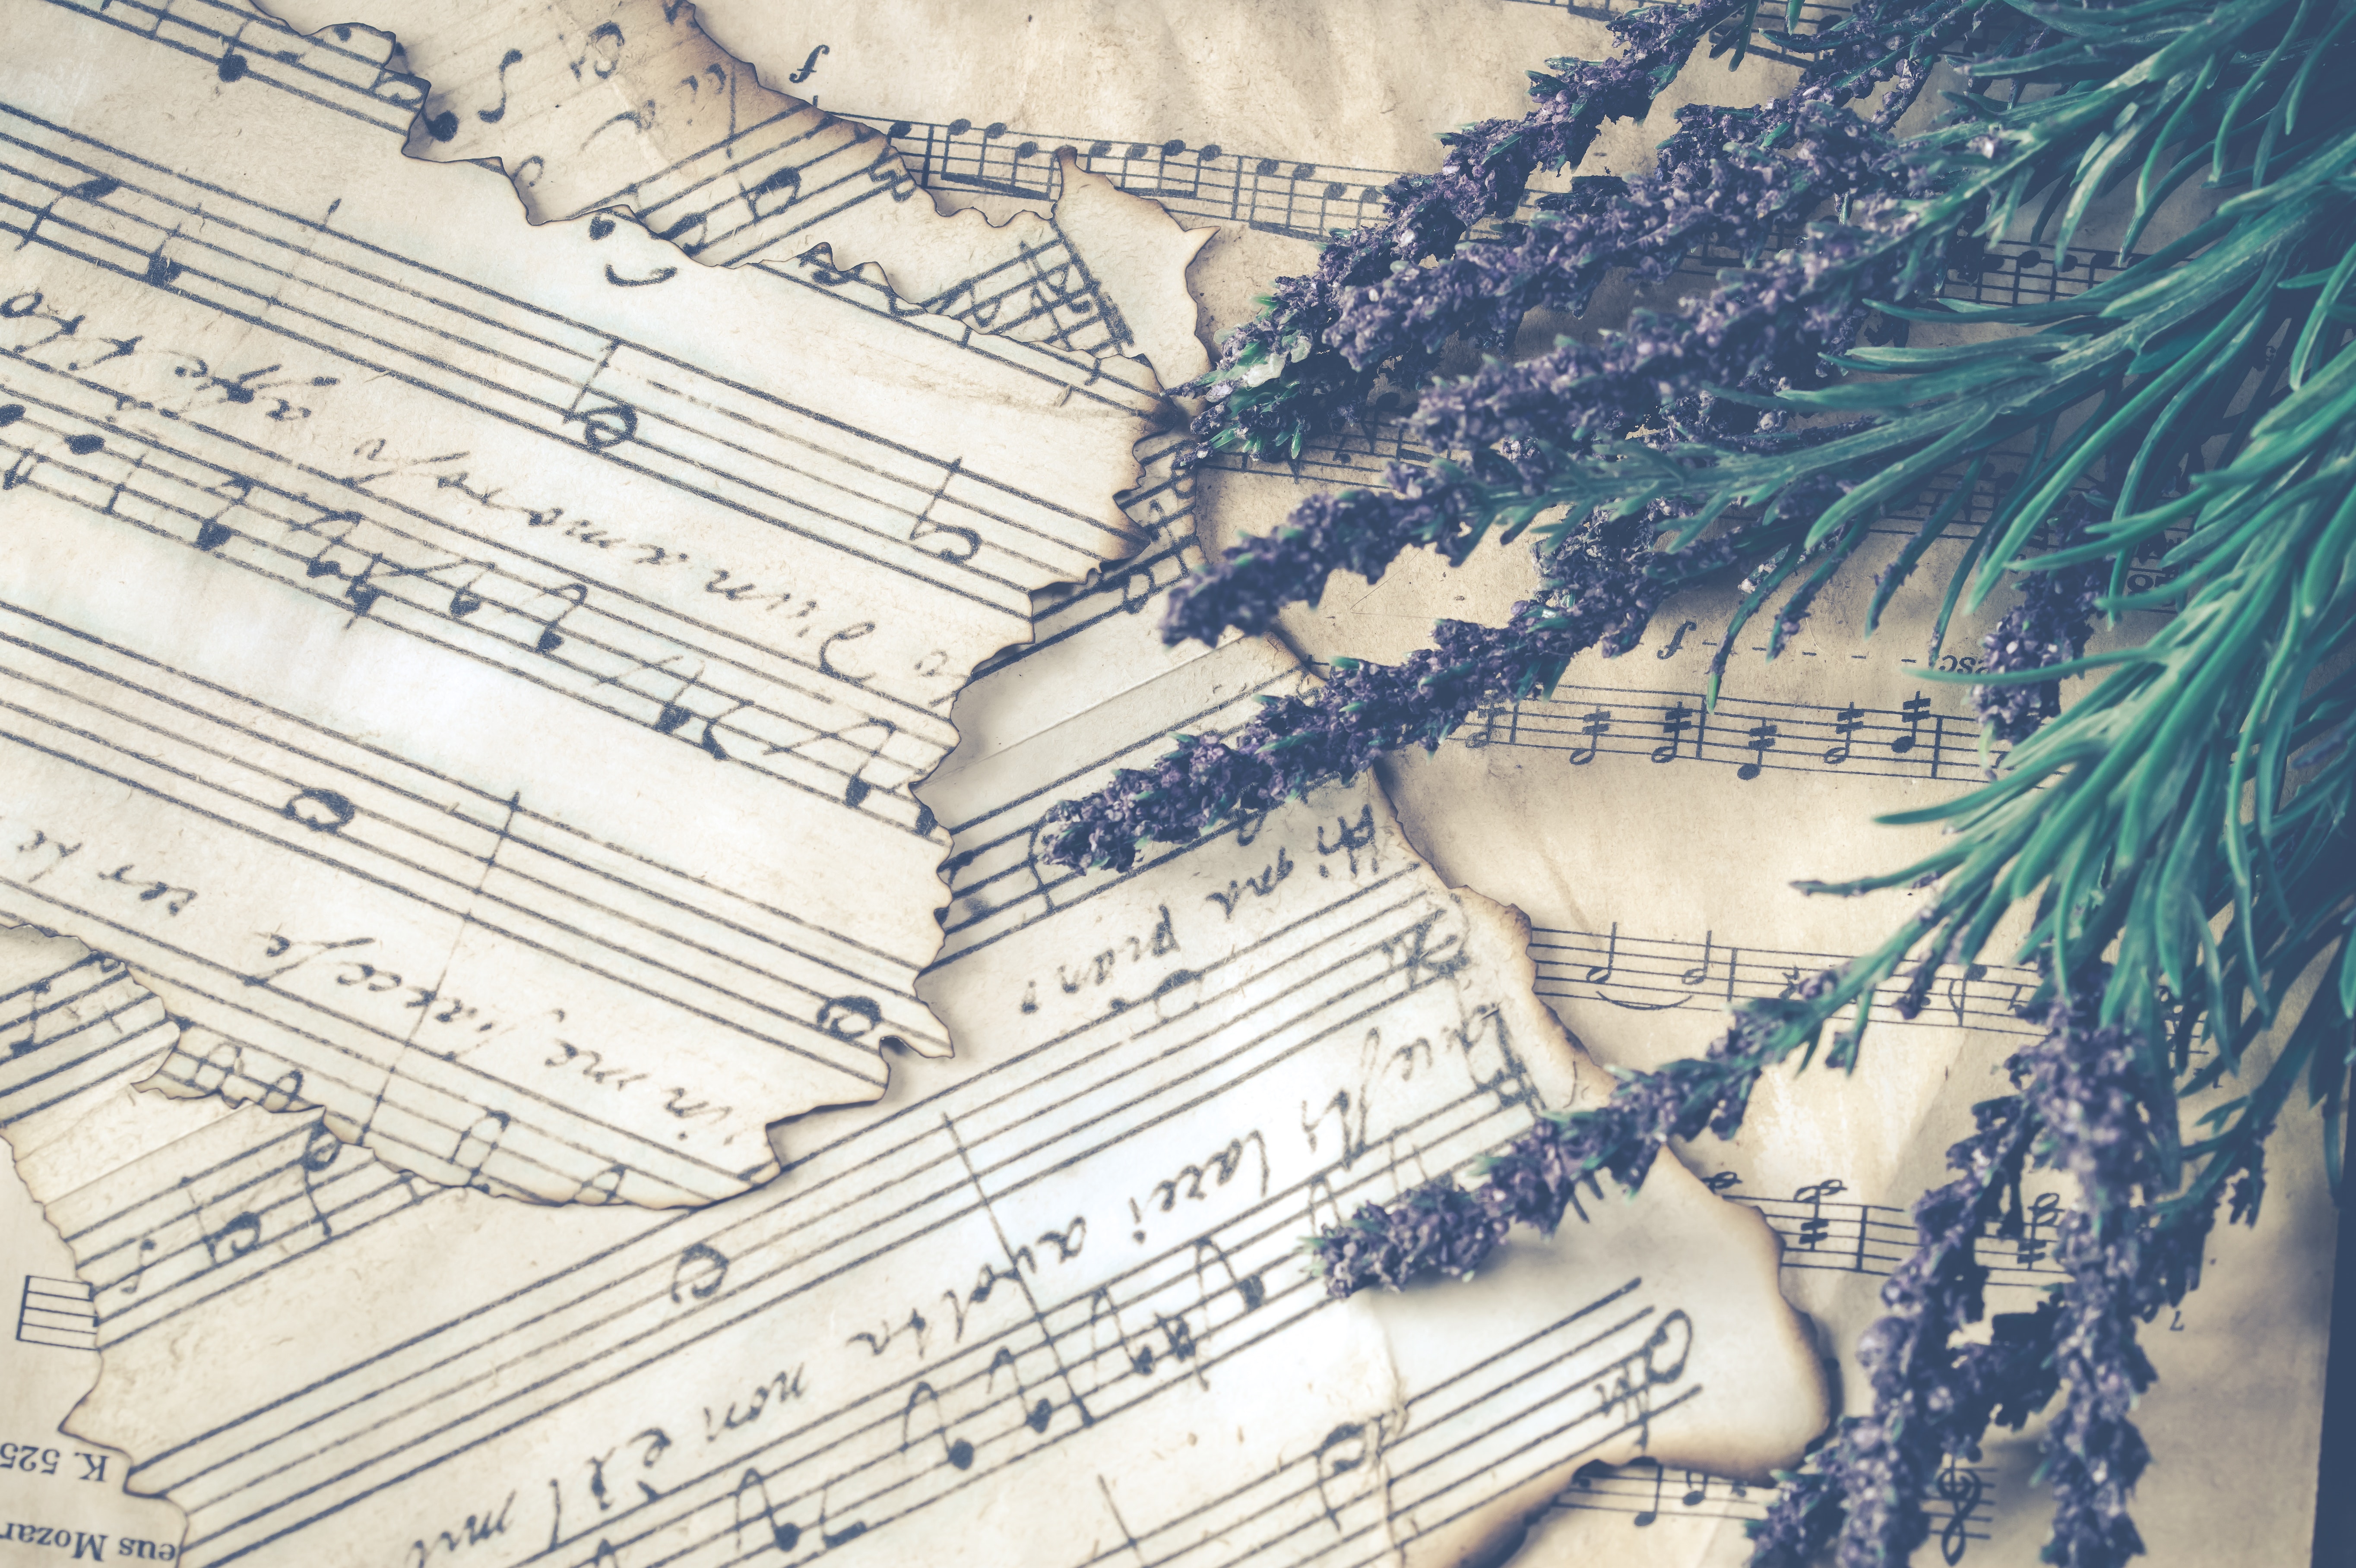
sheet music, music, text, drawing